Institute of Democracy and Human Rights

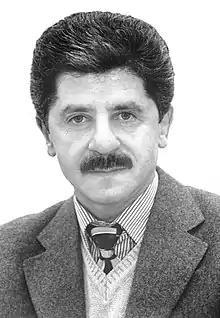
Alexander Muchnik - President of the Institute of Democracy and Human Rights

The Initiator of the foundation and President of the Institute is Honored Lawyer of Ukraine, a scientific consultant of the President of Ukraine on the questions of human rights and constitutional law (2002-2005) — Alexander Muchnik.